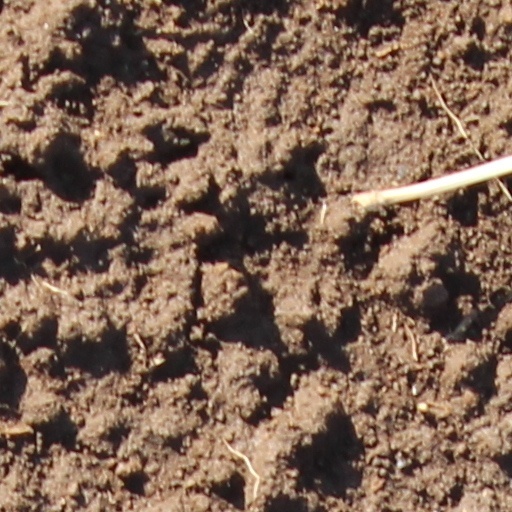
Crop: wheat